Upperville Historic District

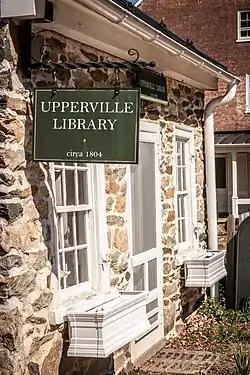
Upperville Library, Upperville Historic District, April 2013

Upperville Historic District is a national historic district located at Upperville, Fauquier County, Virginia. It encompasses 75 contributing buildings in the rural village of Upperville. The district includes residential, commercial, and institutional buildings that mostly date to the first half of the 19th century. Notable buildings include the Joseph Carr houses (1796, 1810), the Doctor Smith House (1830s), the United Methodist Church (1833), the Upperville library (1826), the Upperville Primitive Baptist Church (1840) and the Baptist Church (1889).